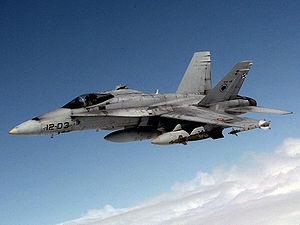
L'armée de l'air espagnole ) est une composante des Forces armées espagnoles. Elle est chargée d'assurer l'indépendance et la souveraineté de l'Espagne, en particulier le maintien de la sécurité internationale, de l'espace aérien, des opérations de paix et d'aides humanitaires, selon l'article 8 de la constitution espagnole. En 2012, l'armée de l'air compte environ 20 300 militaires et 450 aéronefs.